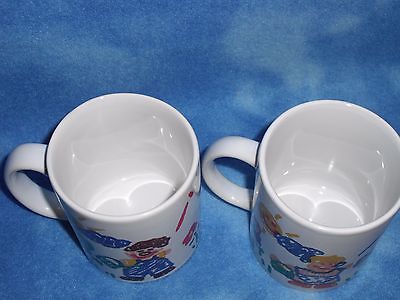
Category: mug